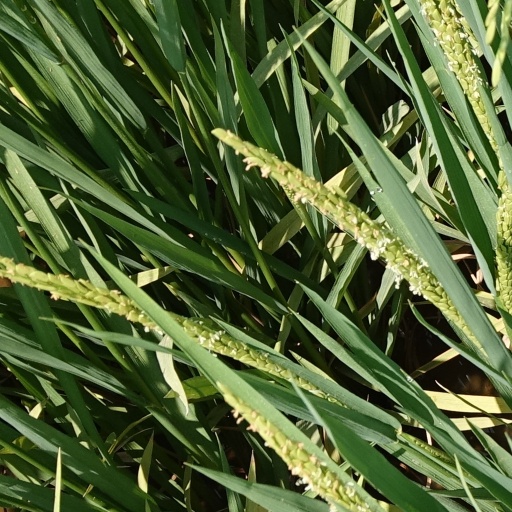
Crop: rice